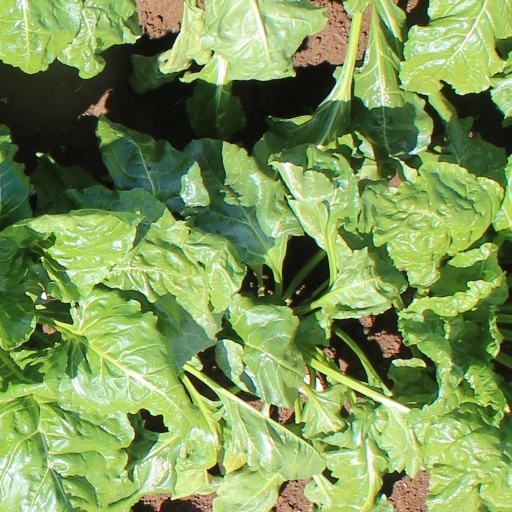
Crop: sugar beet